Concha Peña Pastor

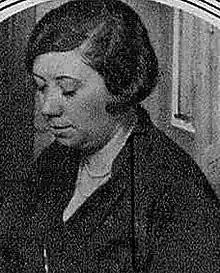
Concha Peña

Concepción Peña Pastor (Ciudad Real, November 9, 1906 - Panama, October 15, 1960) was a professor, graduated in philosophy, Law, Medicine, Doctor of Law, polyglot, lecturer.